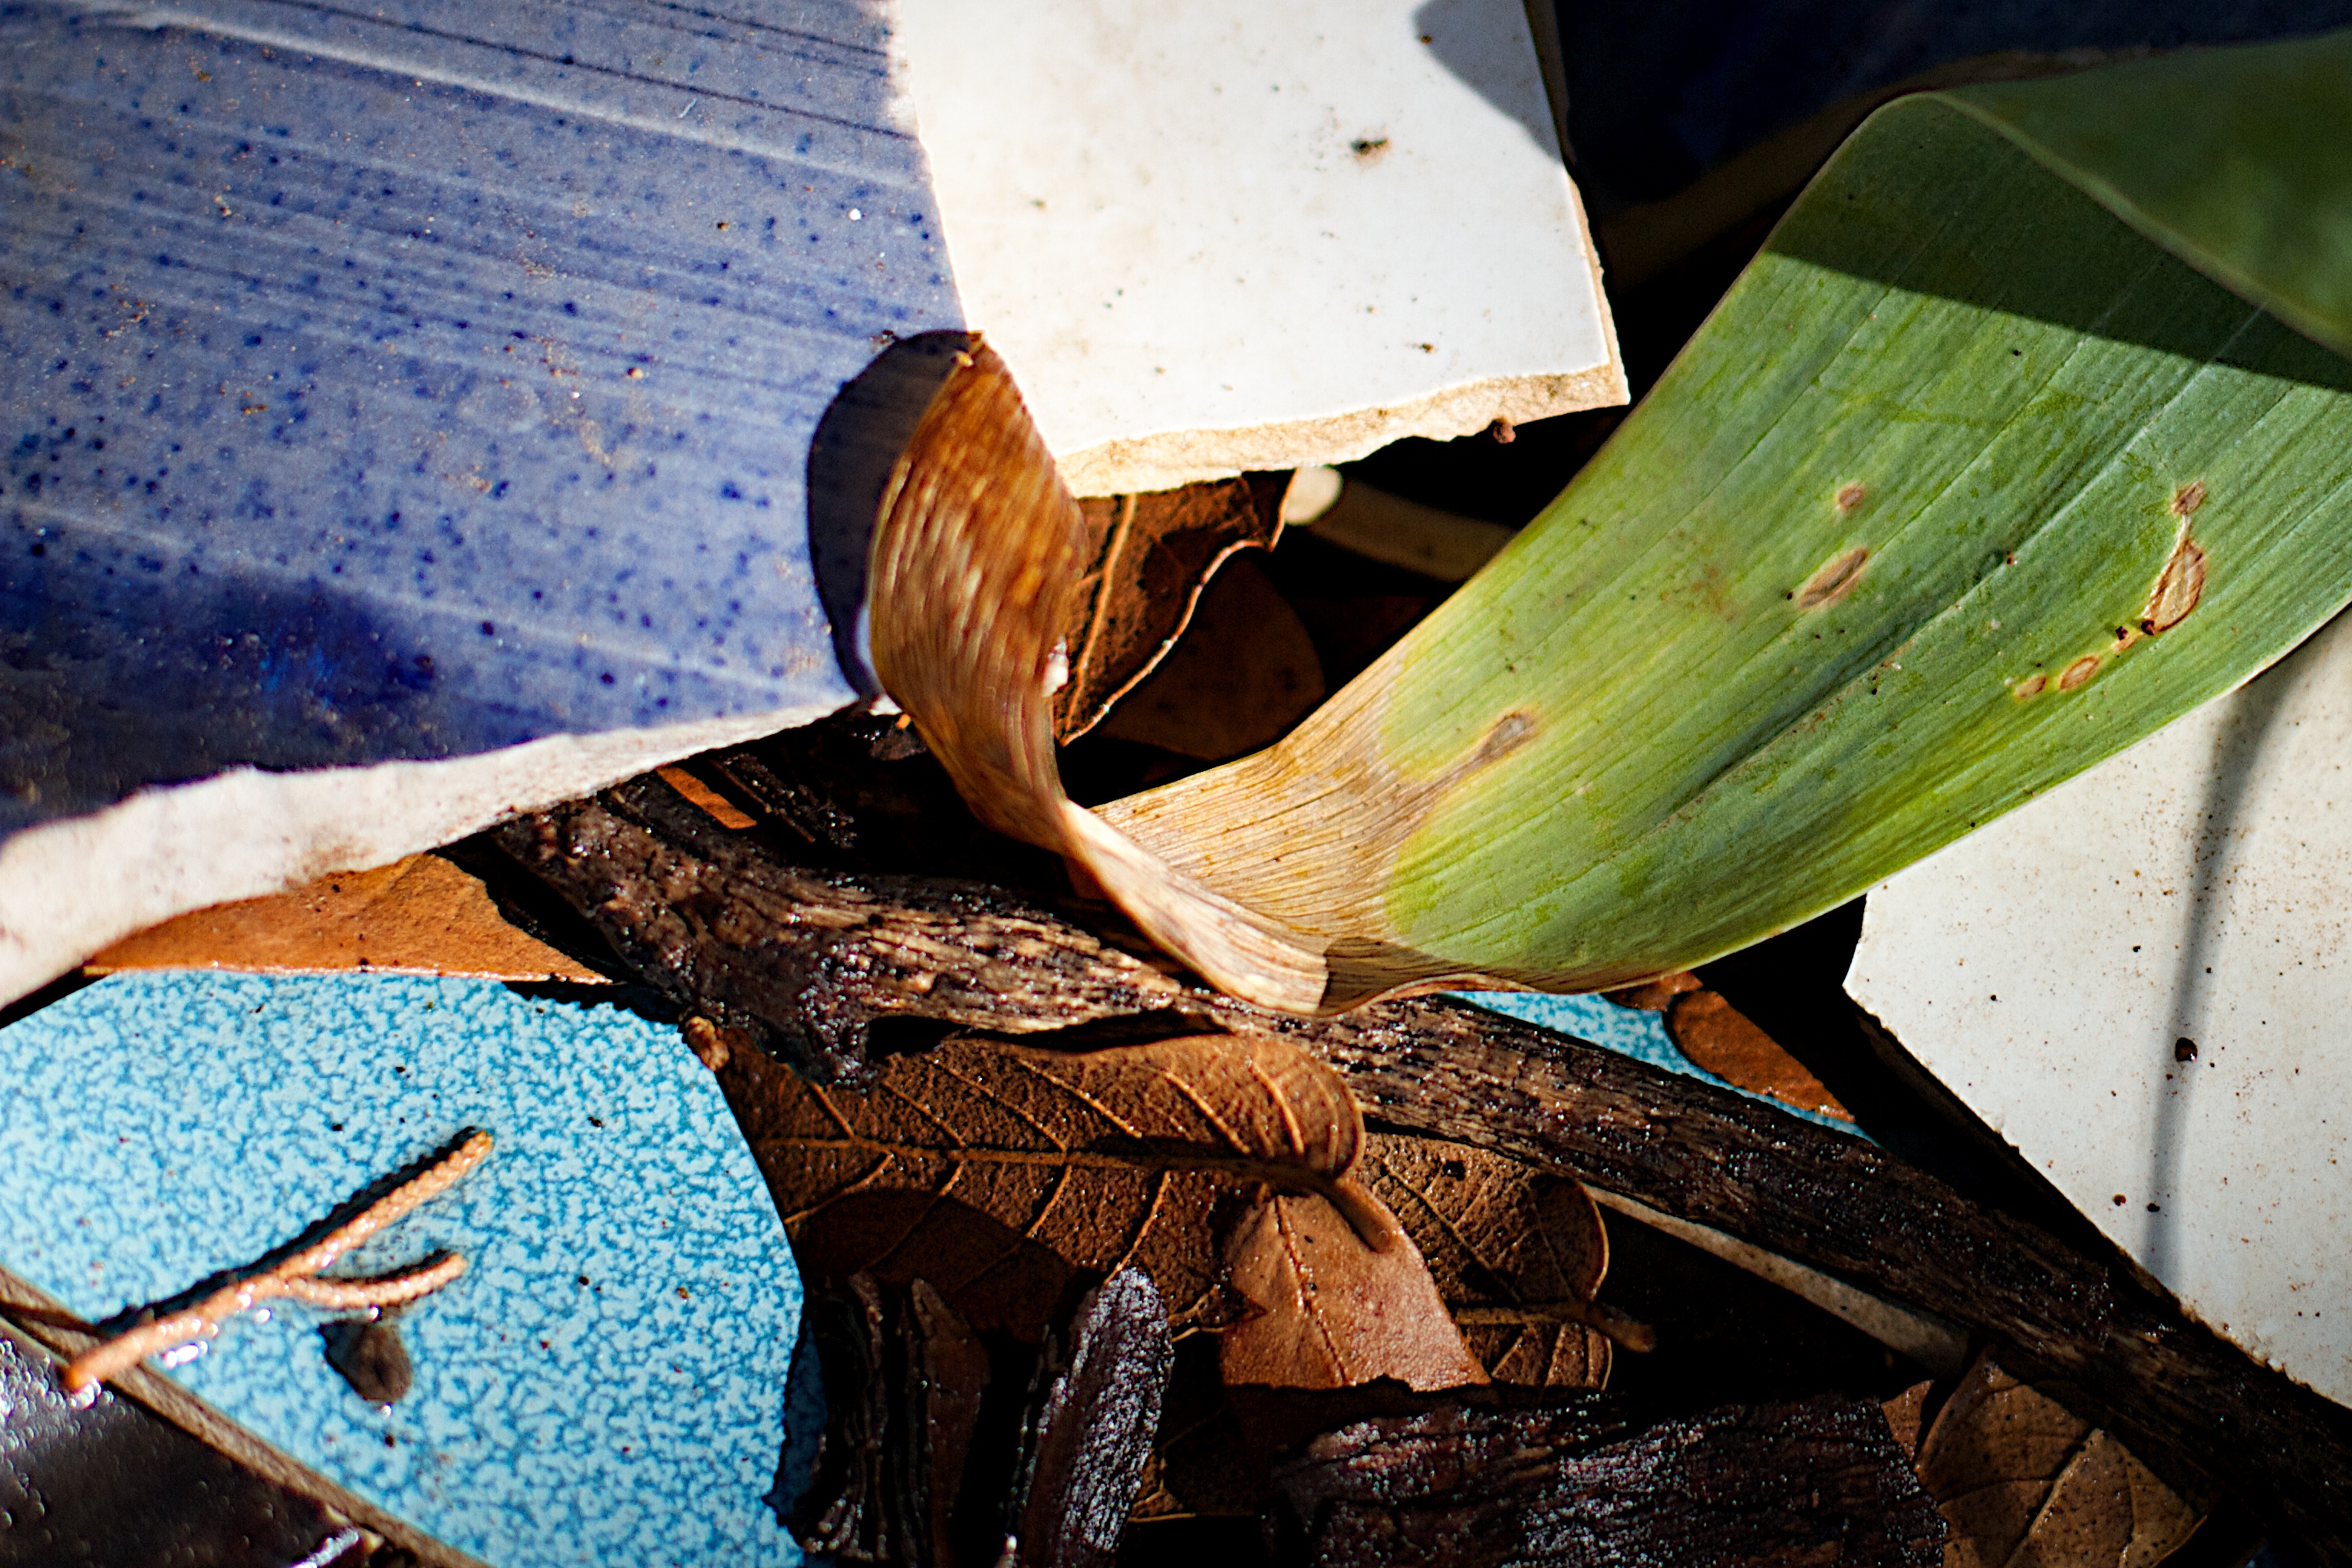
nature, plant, wood, leaf, flower, green, color, art, macro photography